Carnide

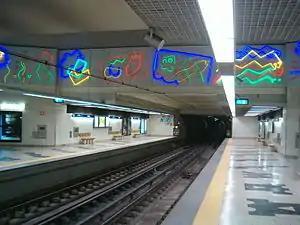

Many noblemen arrived in Carnide to convalesce from military campaigns in the conquest of North Africa during the reign of King Afonso V. The monarch himself, who in 1442 granted land in the vicinity of Carnide, is believed to have temporarily resided here, as did King John II, who dispatched a letter to the Baron of Alvito dated March 24, 1462, and signed in Carnide.